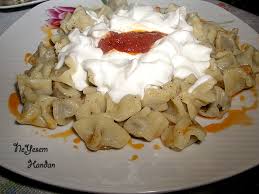
Yemek: manti